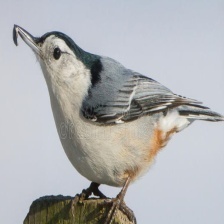
Species: CRESTED NUTHATCH
Scientific name: SITTA CAROLINENSIS